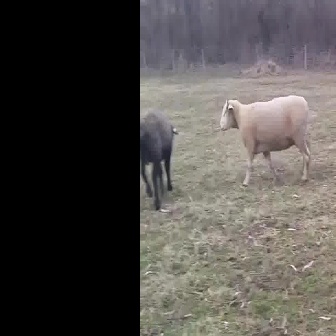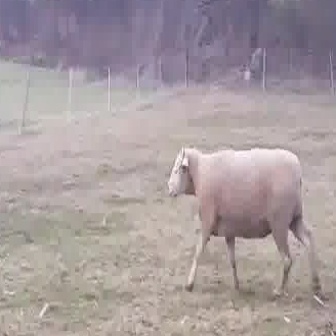
  Please identify the target specified by the bounding box [218,93,310,185] in the first image and locate it in the second image. Return the coordinates in [x_min,y_min,x_max,y_max] format.
Answer: [165,142,319,296]